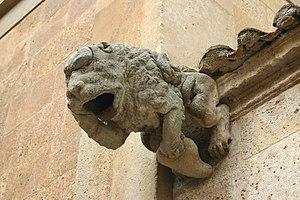
Gargouille. Cathédrale de Tarragone, Catalogne (Espagne) Author: User:Yearofthedragon